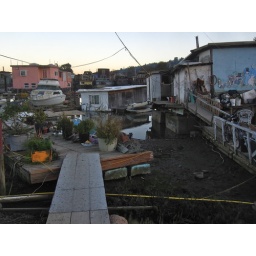
low income housing, punk rock house boat community just over the golden gate bridge.